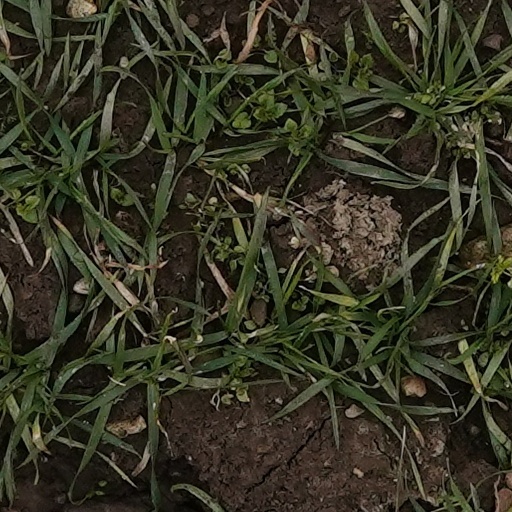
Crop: wheat